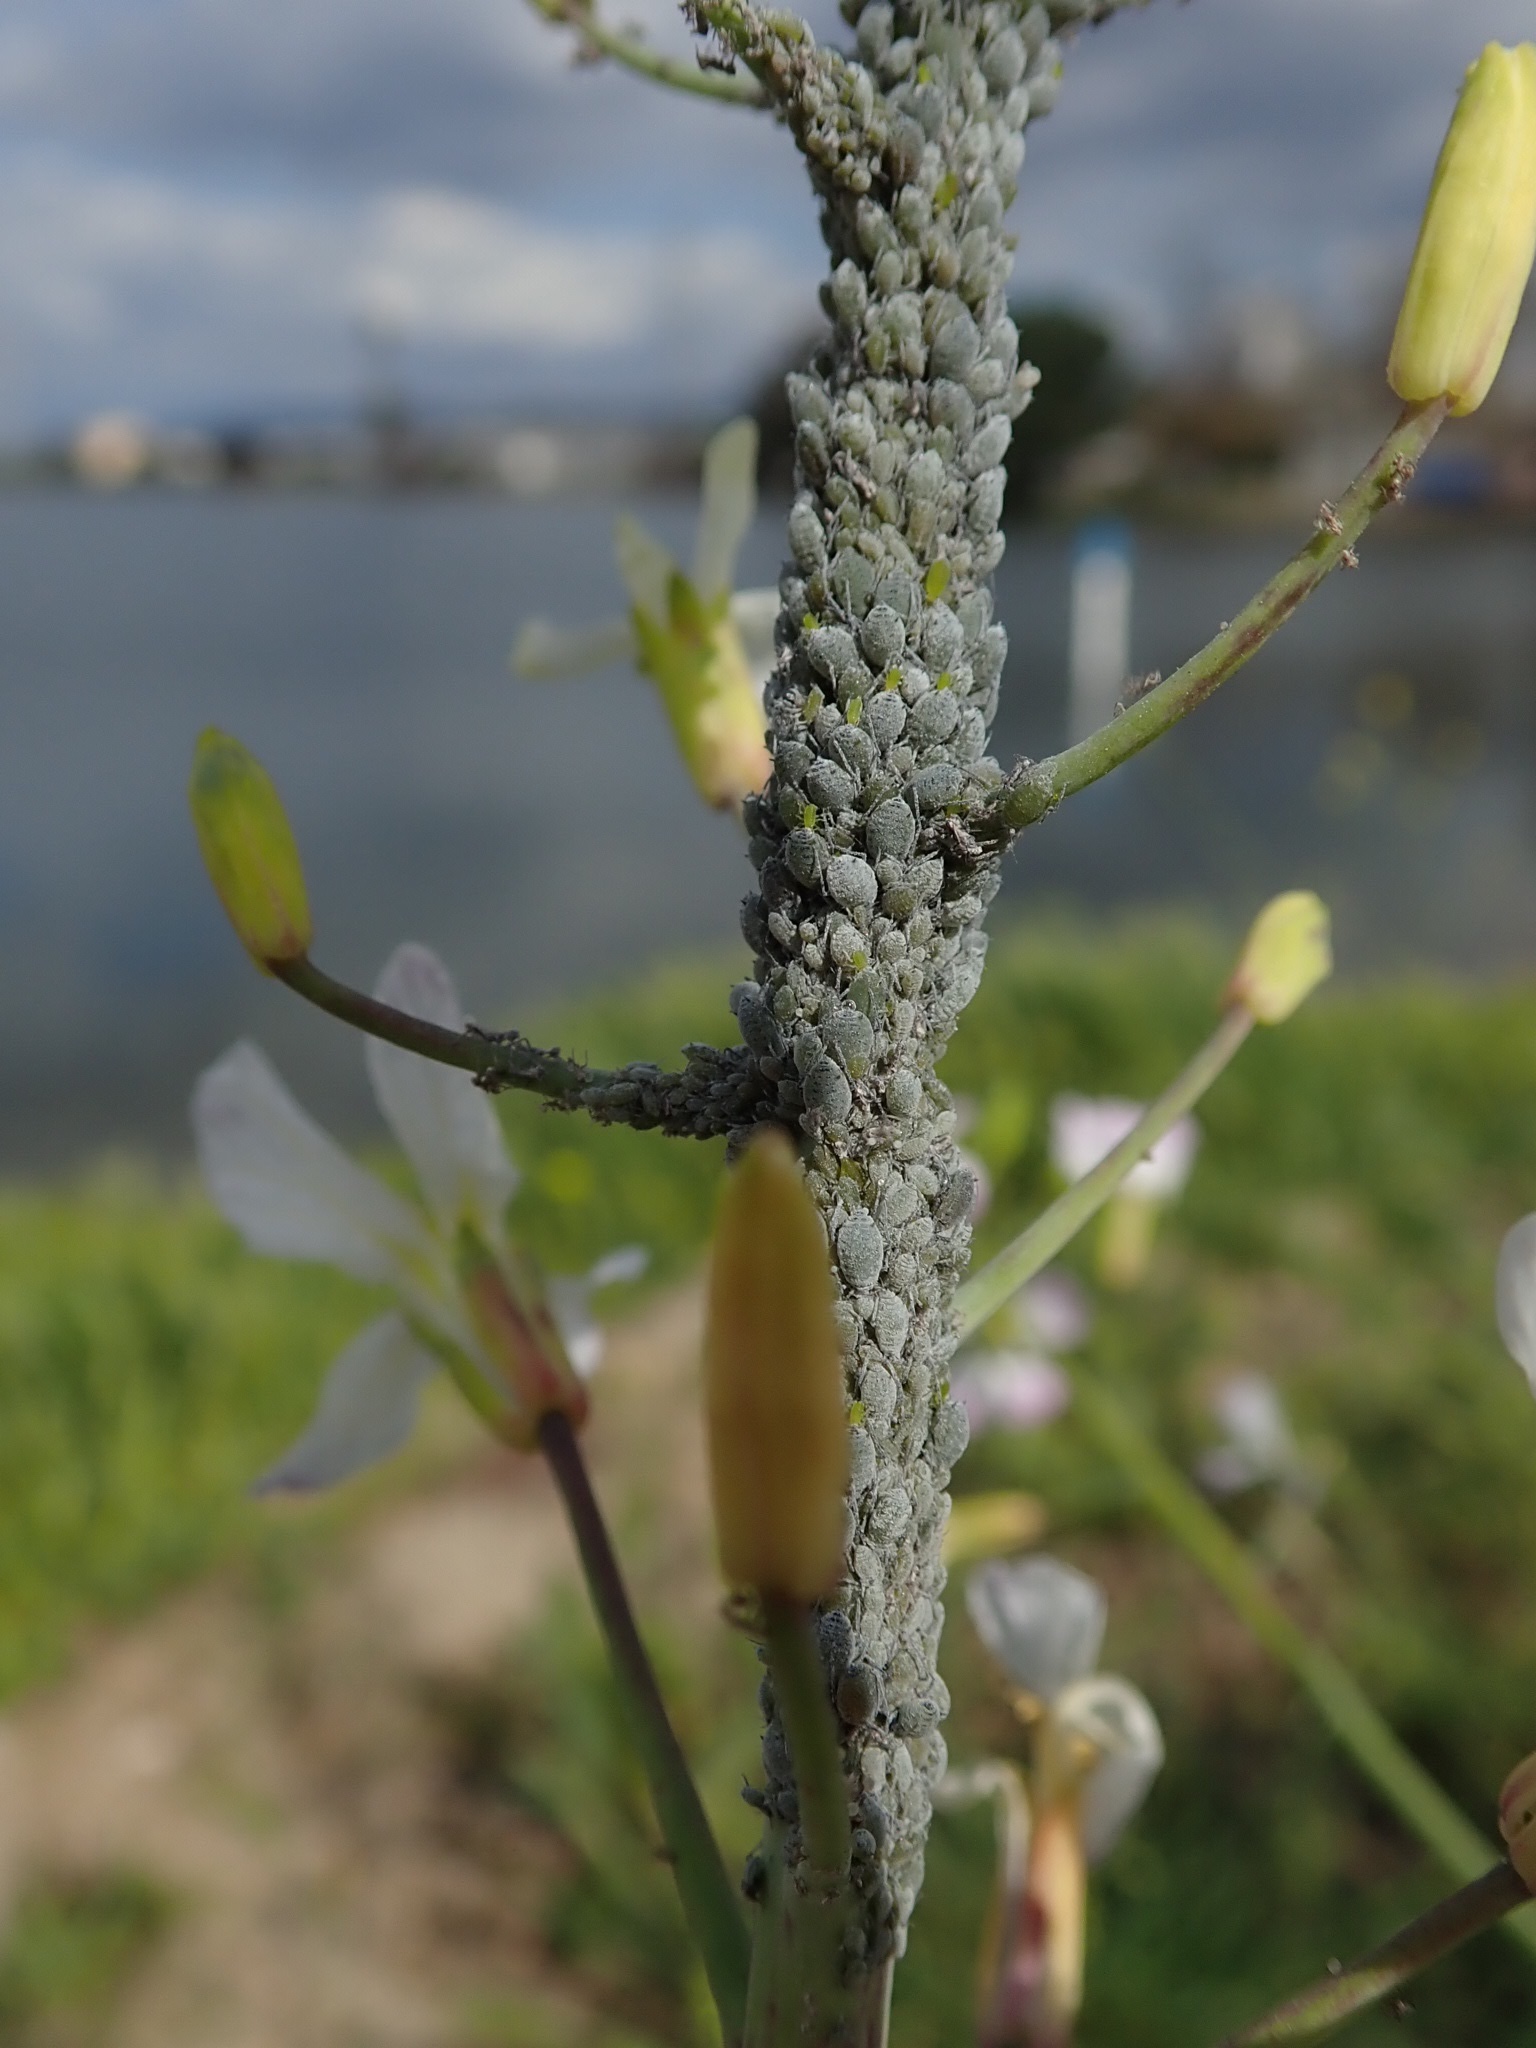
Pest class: cabbage_aphid